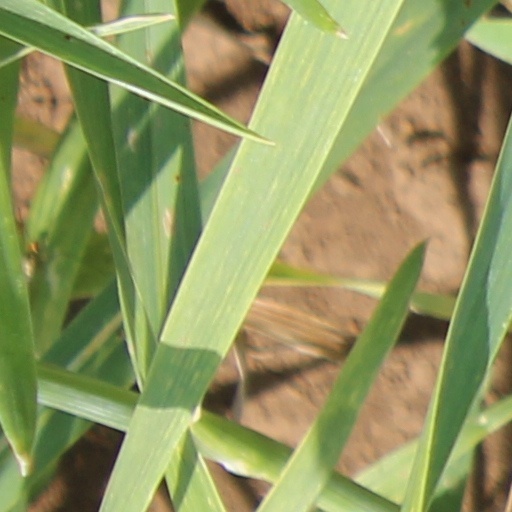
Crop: wheat